Squeaky toy

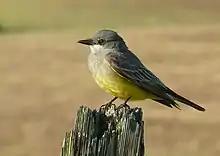
A western kingbird

Small animals are sometimes compared with squeaky toys. A particularly apt example is the desert rain frog, the subject of a widely viewed video titled "World's Cutest Frog," regularly described as making a noise like a squeaky toy. The resemblance is enhanced by the fact that the frog vocalizes by inflating its body, and then exhaling (relatively) large quantities of air, as if being squeezed. The calls of certain birds have also been compared to squeaky toys; in particular those of the western kingbird, Mississippi kite, and sulphur-bellied flycatcher of North America, and the blue nuthatch of southeast Asia.